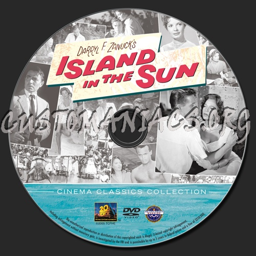
island in the dvd label